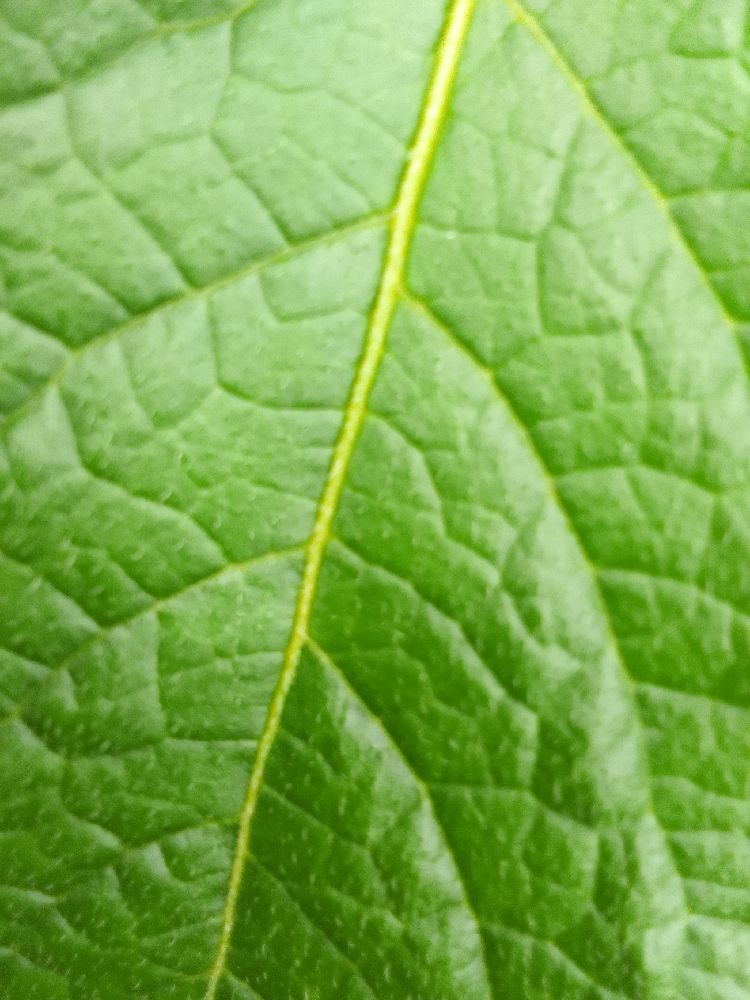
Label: Healthy